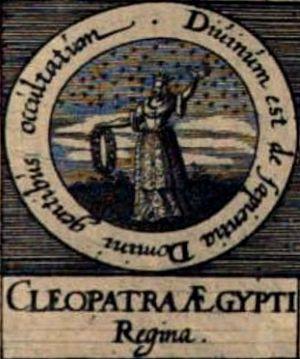
Cléopâtre ou Cléopâtre l'Alchimiste est une alchimiste et philosophe égyptienne. Elle procède à des expériences d'alchimie dans le but de produire la pierre philosophale. Elle est considérée comme l'inventrice de l'alambic moderne, un outil important pour le chimiste.